Loena Hendrickx

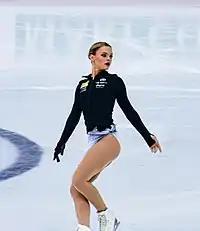
Hendrickx at the 2022–23 Grand Prix Final

A knee injury forced Hendrickx to withdraw from three events early in the season. She repeated as Belgian national champion in December. In January, she placed fifth at the 2018 European Championships in Moscow, Russia. The following month, she represented Belgium at the 2018 Winter Olympics, where she and her brother Jorik were the only siblings competing in the singles skating events. The journey to Pyeongchang, South Korea, was the longest Hendrickx had ever travelled before and the first time their mother had attended a major international event to watch them compete in person. She placed sixteenth overall.